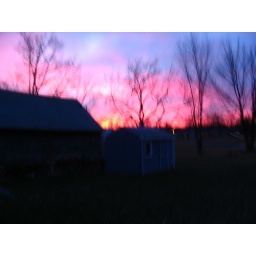
Sunrise in January from the bathroom window